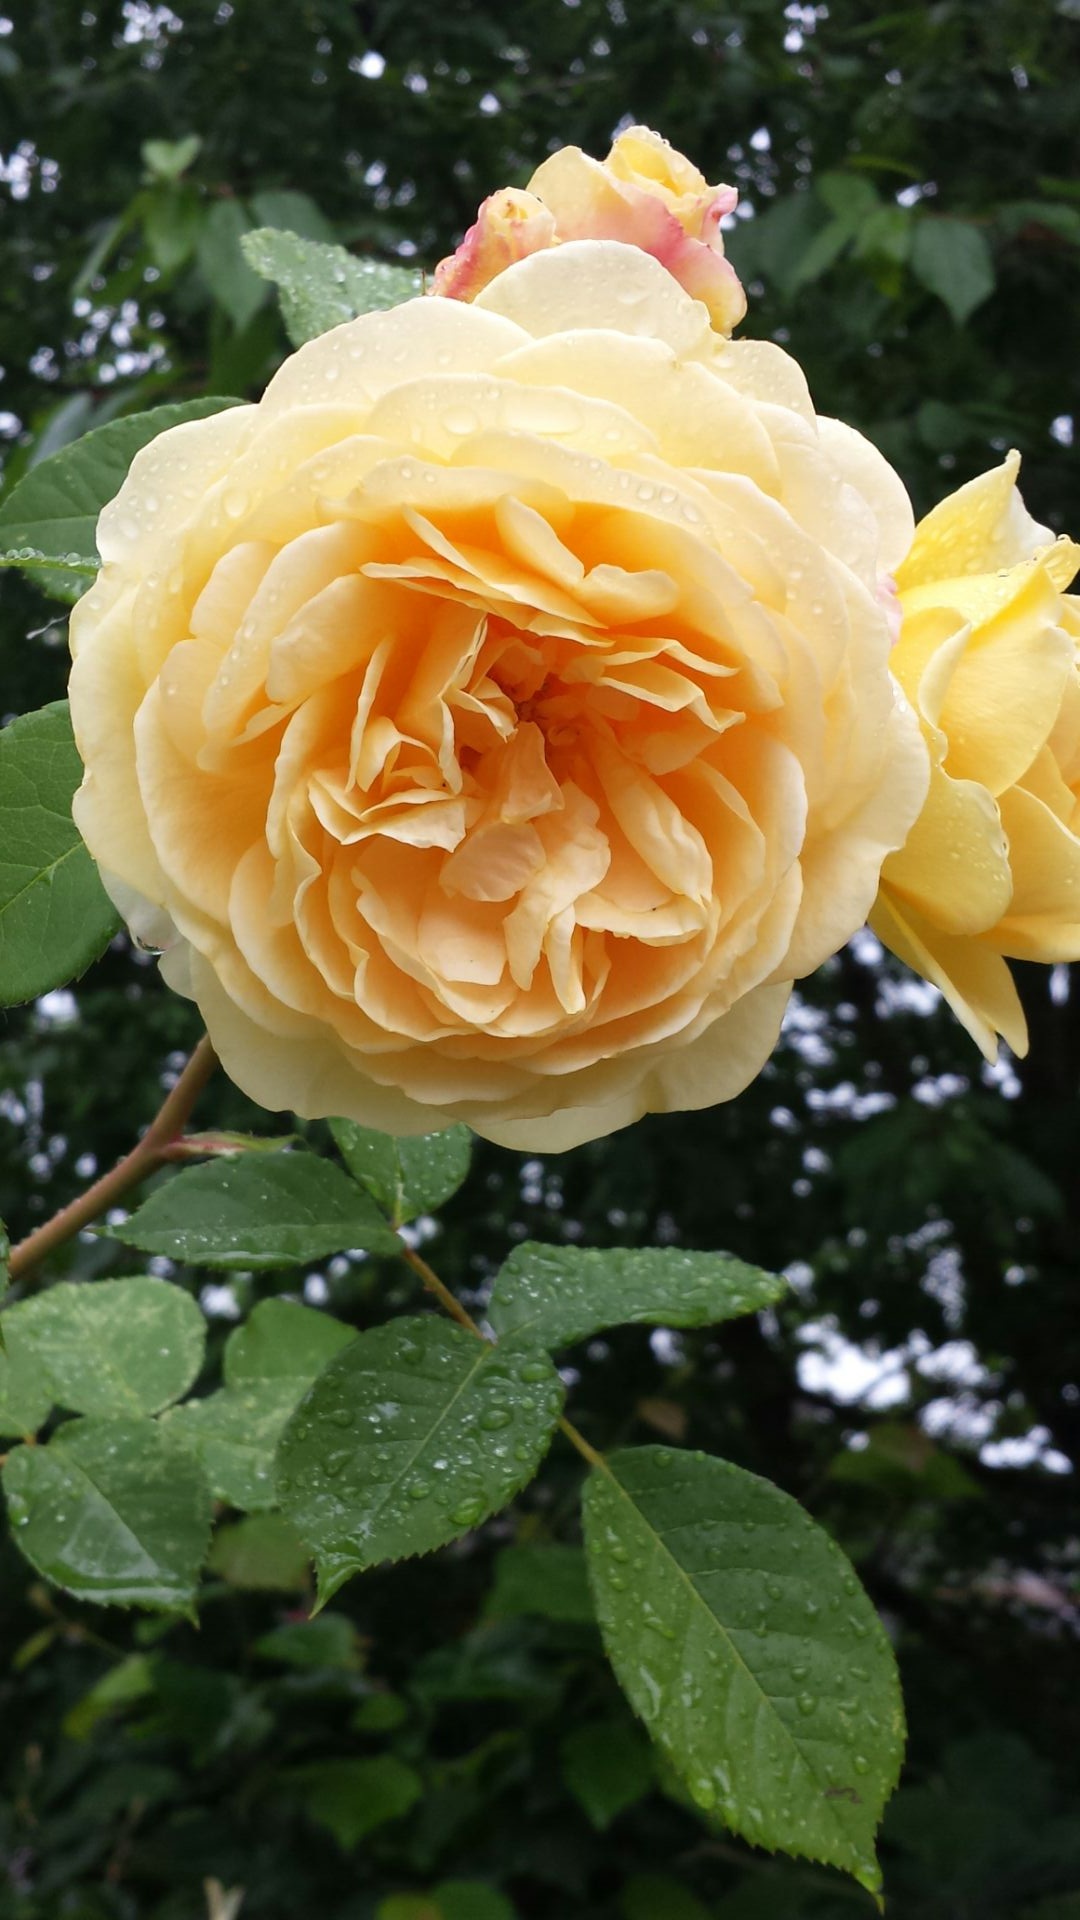
blossom, plant, flower, petal, rose, yellow, flora, flowers, floribunda, yellow rose, flowering plant, garden roses, rose family, land plant, rosa centifolia, rose order, austrian briar, double ruffle rose